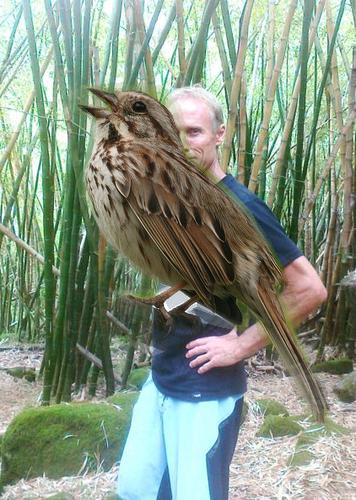
Bird species: Song_Sparrow
Bird type: landbird
Background: land